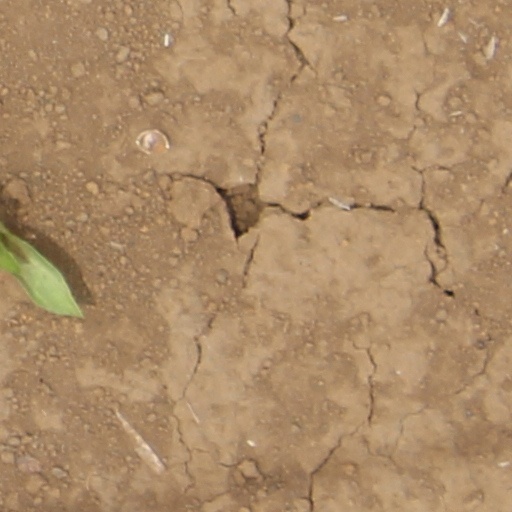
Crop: wheat